Olbernhau-Grünthal–Deutschneudorf railway

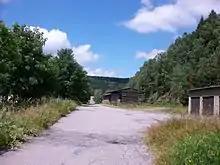
Goods shed in Deutschkatharinenberg

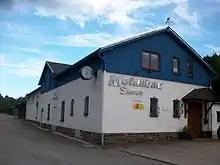
Station building of Deutschneudorf, now the seat of a metal working enterprise

Staffed until 1933, this station had four tracks and eight sets of points, a waiting room with office, a toiled, and a goods shed next to the team tracks. It was the largest intermediate station on the line. A house with accommodations for railway workers was located across "Talstraße" street on the bank of Schweinitz river.